Matthew Mercer

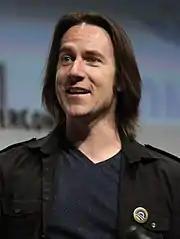
Mercer at the 2017 WonderCon.

Mercer's family advised him against moving into theatre as a career, and so he initially considered working in animation. He was dissuaded by advice from professional animators about the working conditions in that field however, and joined the games industry instead. In his early career he worked as a QA tester and later associate producer on a number of Edutainment titles developed by Sound Source Interactive and TDK Mediactive. After "friends of his father got him some odd jobs in voiceover", Mercer decided to pursue the profession, and resigned from his game development job.